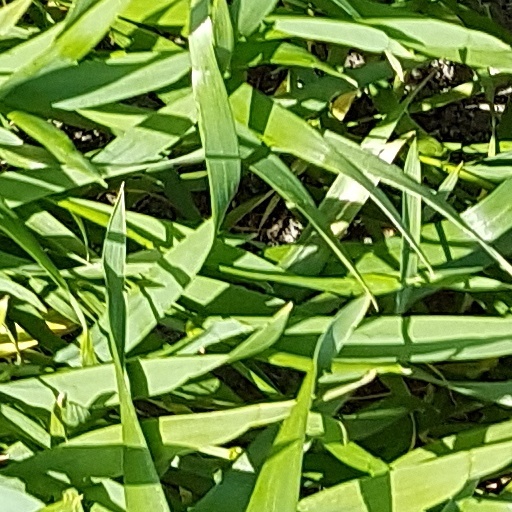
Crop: wheat